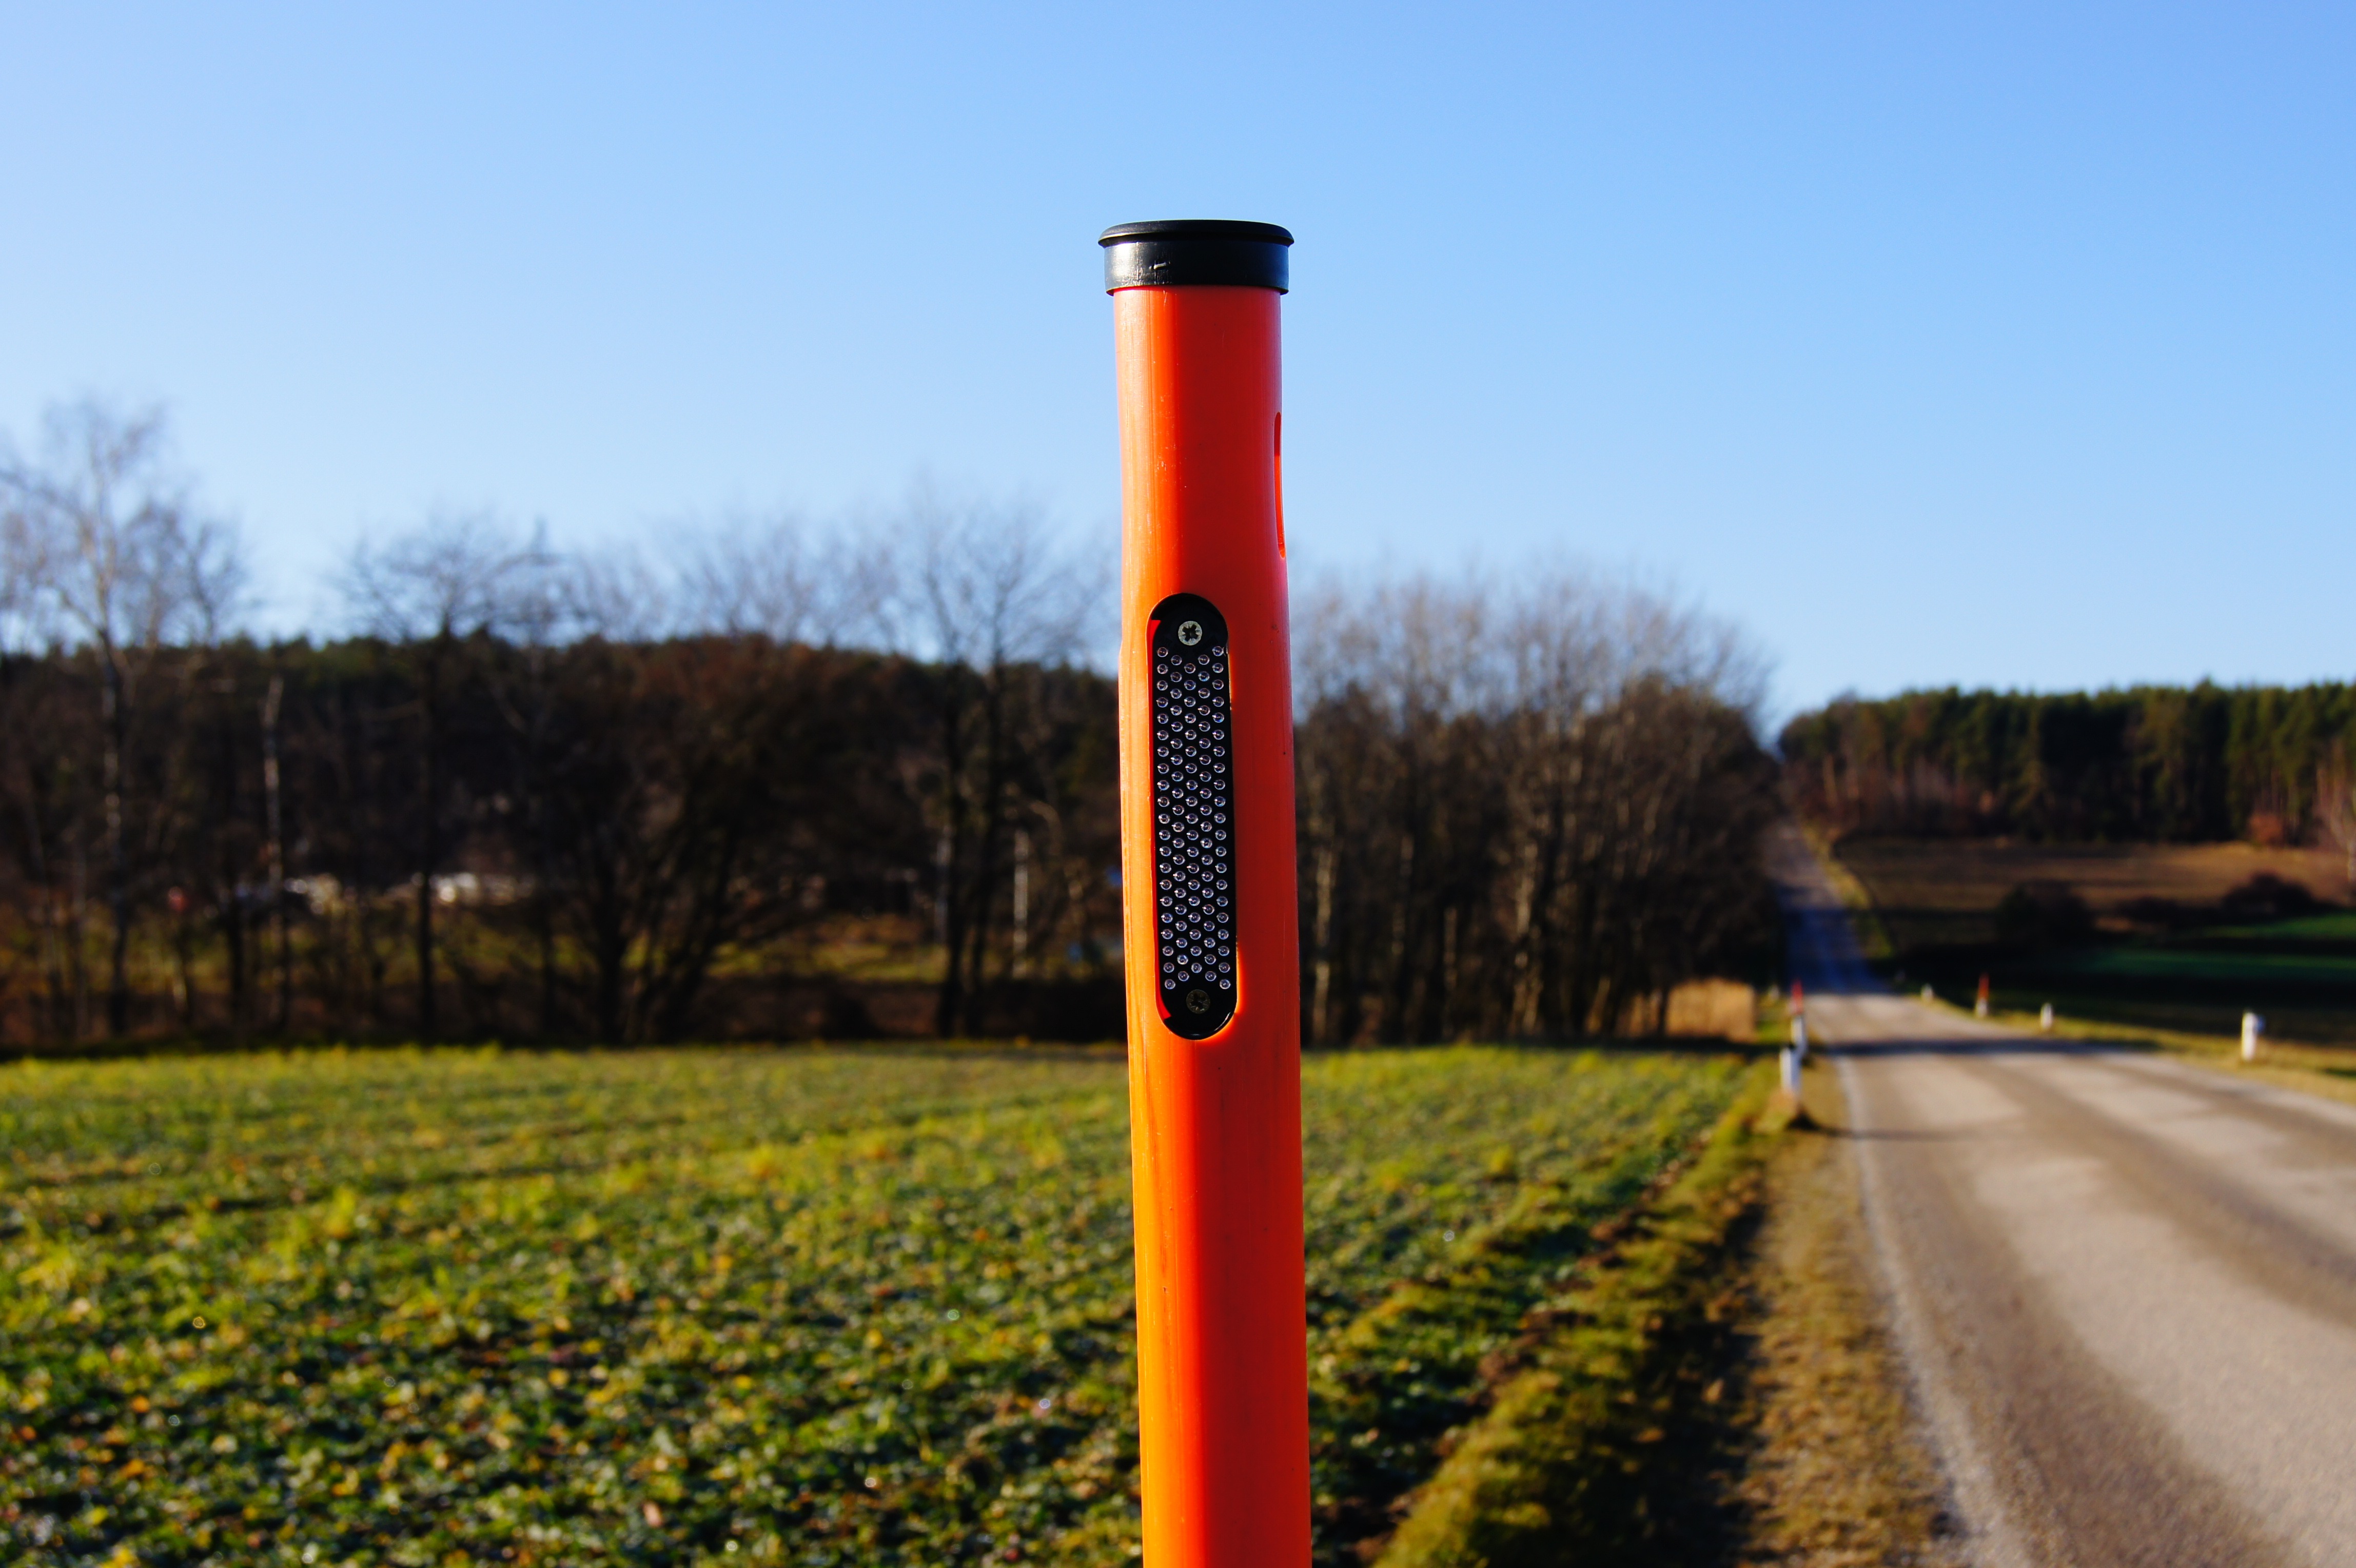
sky, road, tower, street light, lighting, reflector, cat's eye, side of the road, road post